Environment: real
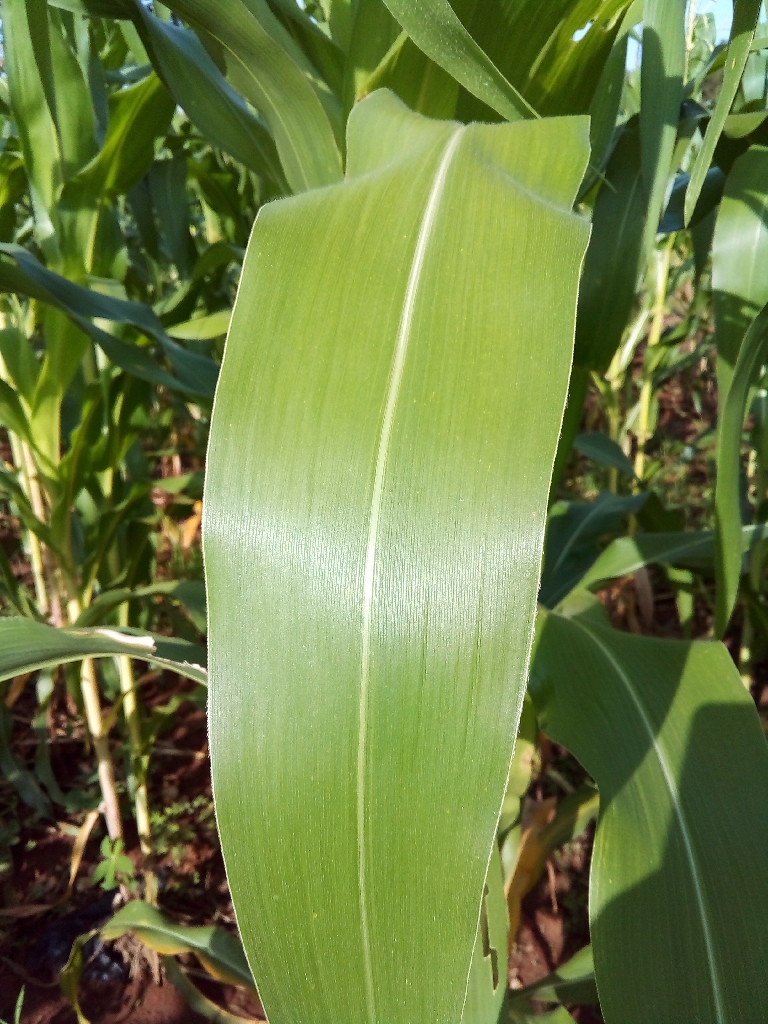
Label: healthy